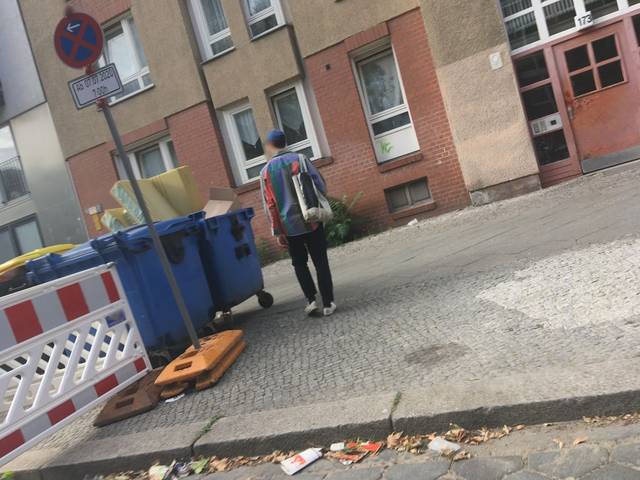
Region: Germany
Coordinates: 52.499, 13.369